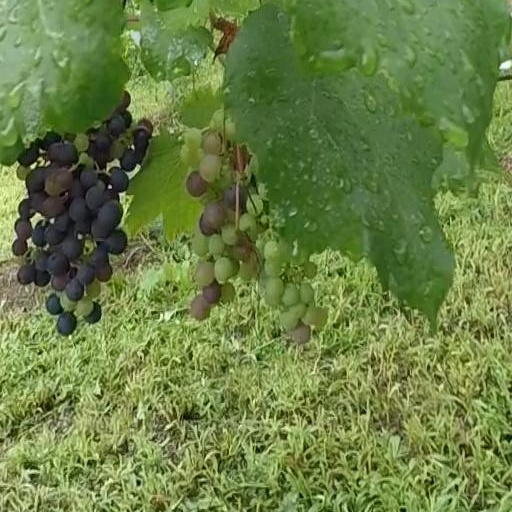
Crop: grape